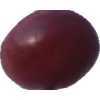
Label: pink_grape